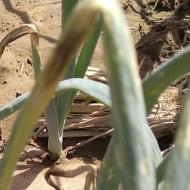
Crop: Onion
Condition: alternaria-d